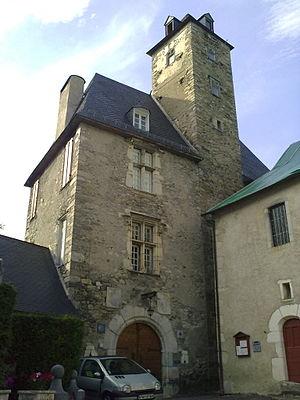
Abbaye de Béost (2).
Cet article recense les monuments historiques français classés en 1954.
Cet article recense une partie des monuments historiques des Pyrénées-Atlantiques, en France.
Béost est une commune française, située dans le département des Pyrénées-Atlantiques en région Nouvelle-Aquitaine.